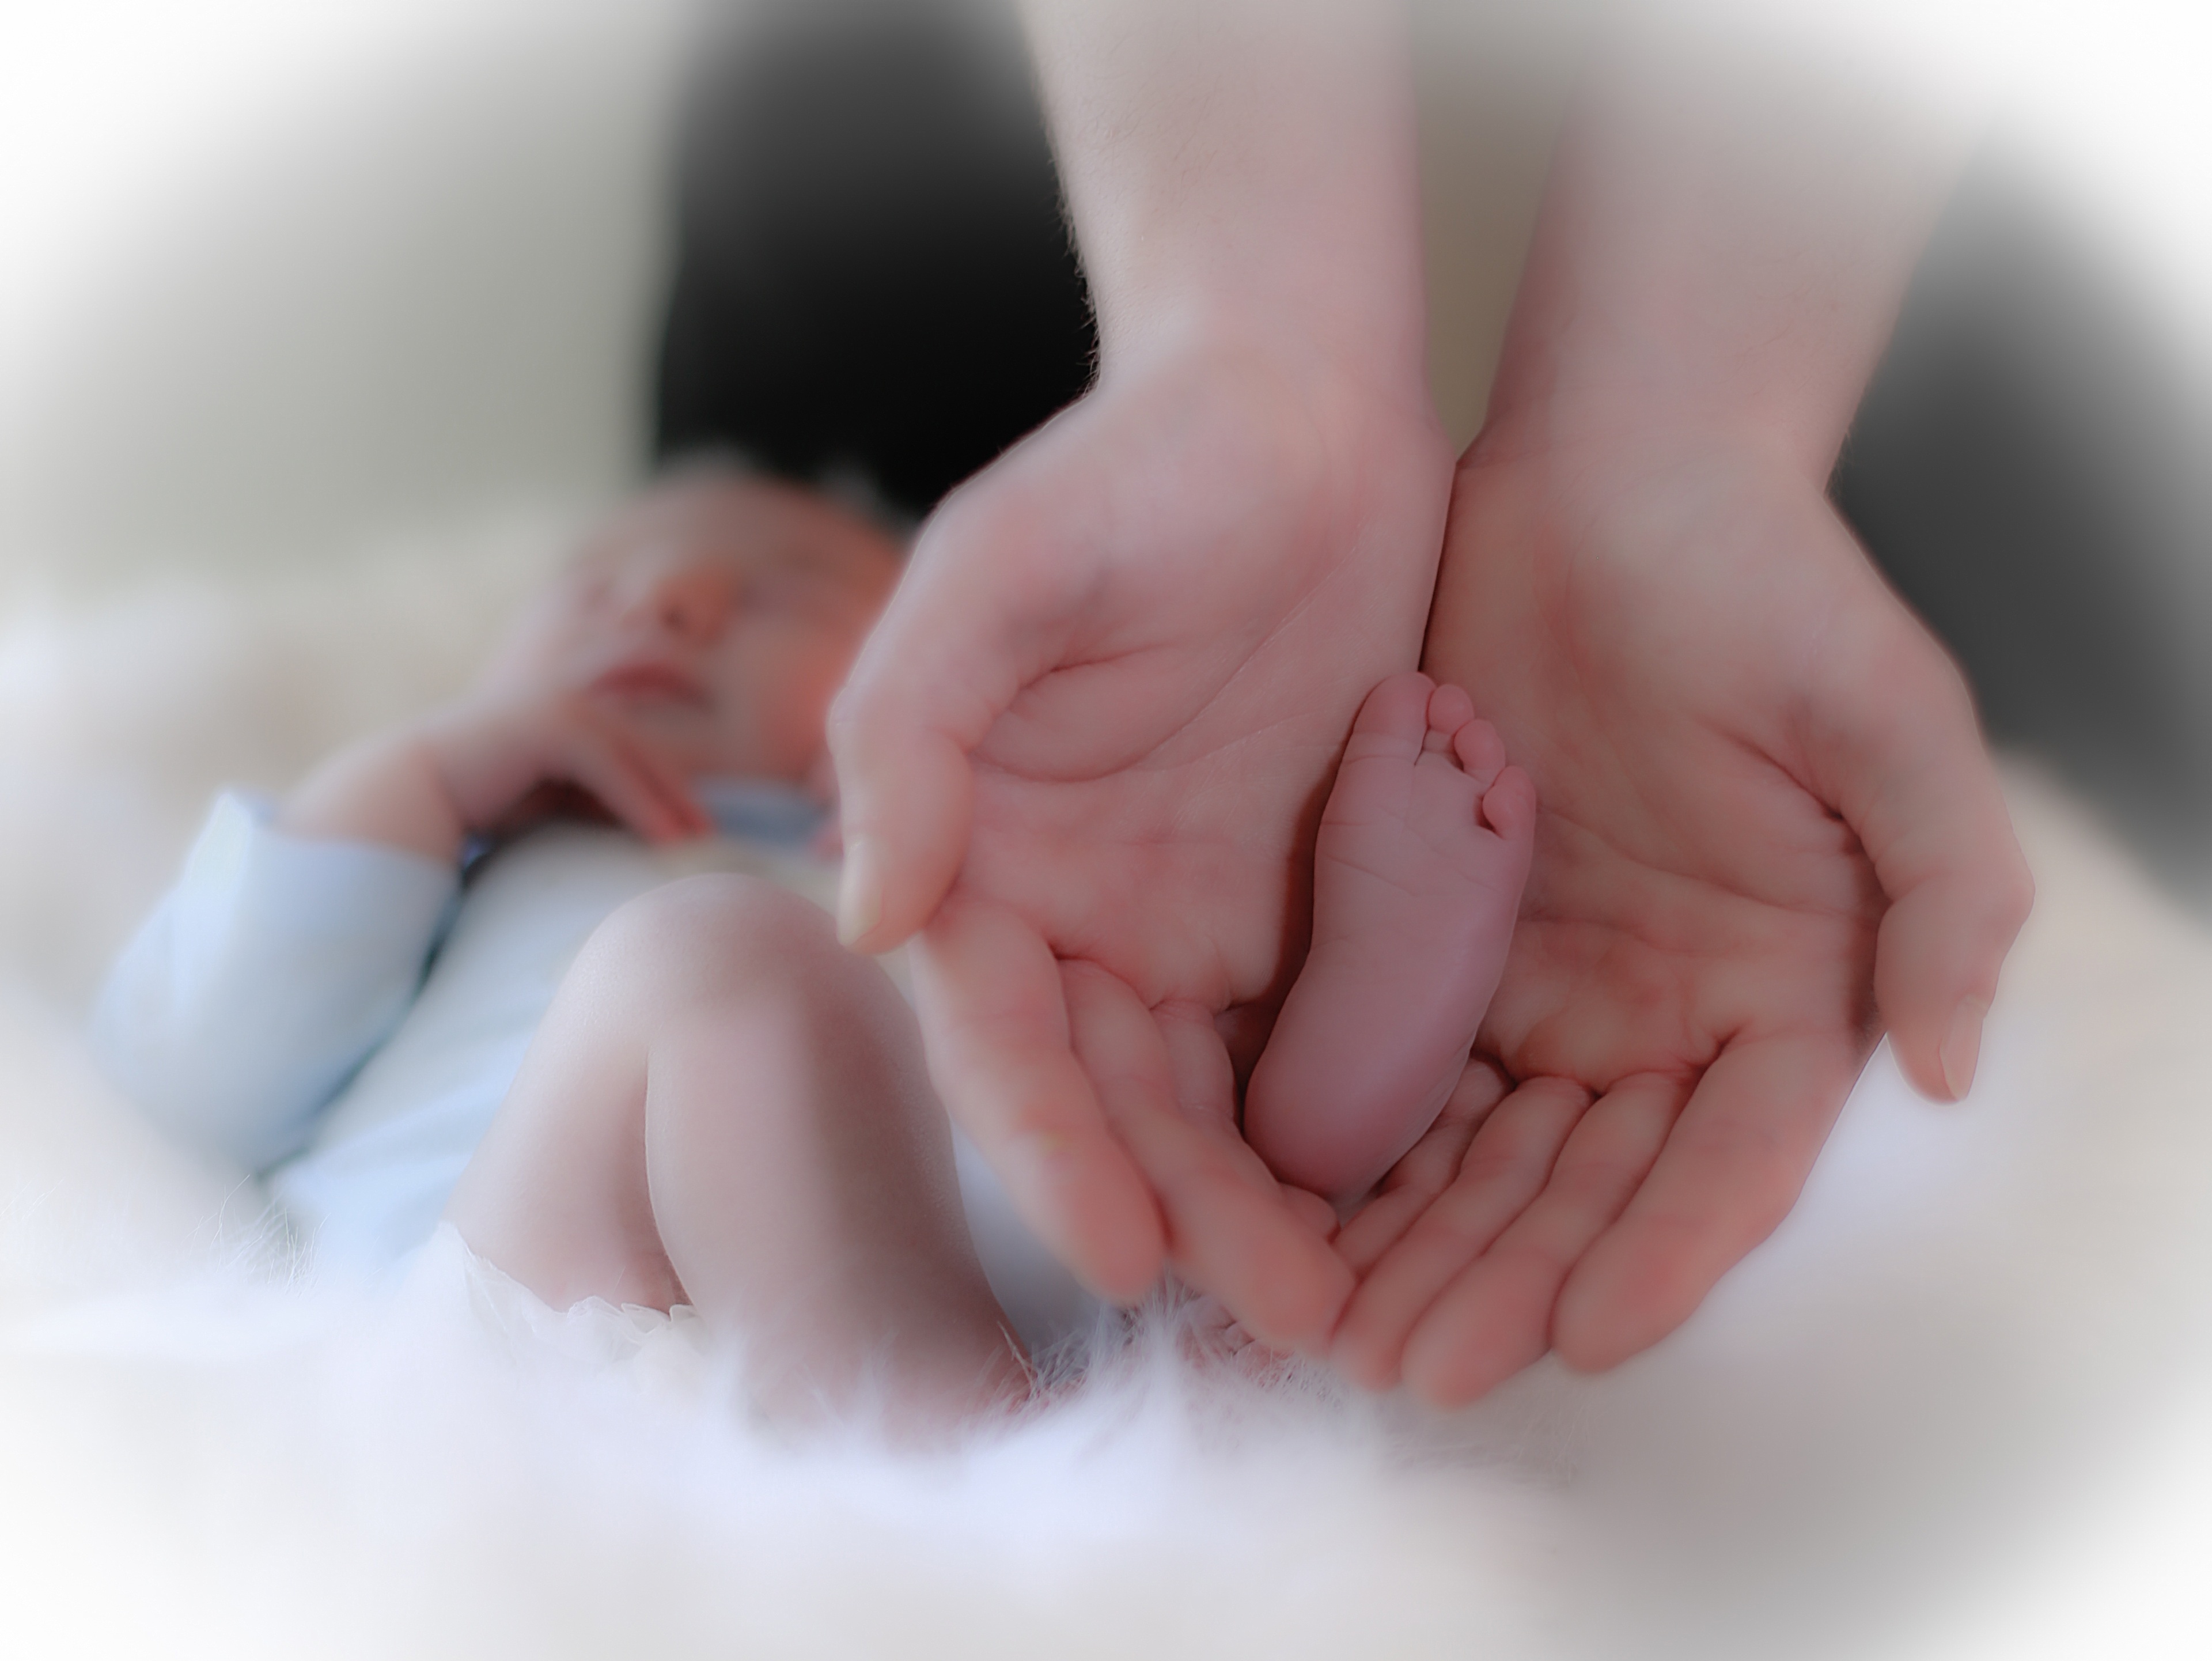
hand, person, photography, leg, finger, child, baby, mom, maternity, close up, happiness, infant, toddler, skin, union, birth, small child, young child, sense, portrait photography